Glynn Academy

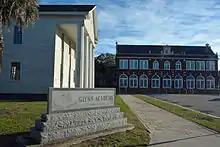
Campus sign, oldest building, and Glynn Academy building

Constructed in 2014, the tennis complex features 10 lighted courts — allowing Glynn Academy to host competitive tournaments — along with fencing, some additional parking spaces and a large building which holds concessions and restrooms. John Tuten was also the architect for the tennis complex.